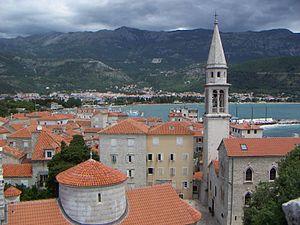
Budva est une ville et une municipalité du Monténégro. En 2003, la ville comptait 10 918 habitants et la municipalité 15 909. La ville et la municipalité sont habitées par une majorité relative de Monténégrins, avec une importante population serbe.